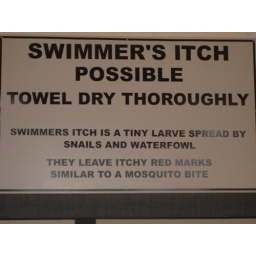
scary sign near the lake (I took a long hot shower after this one)